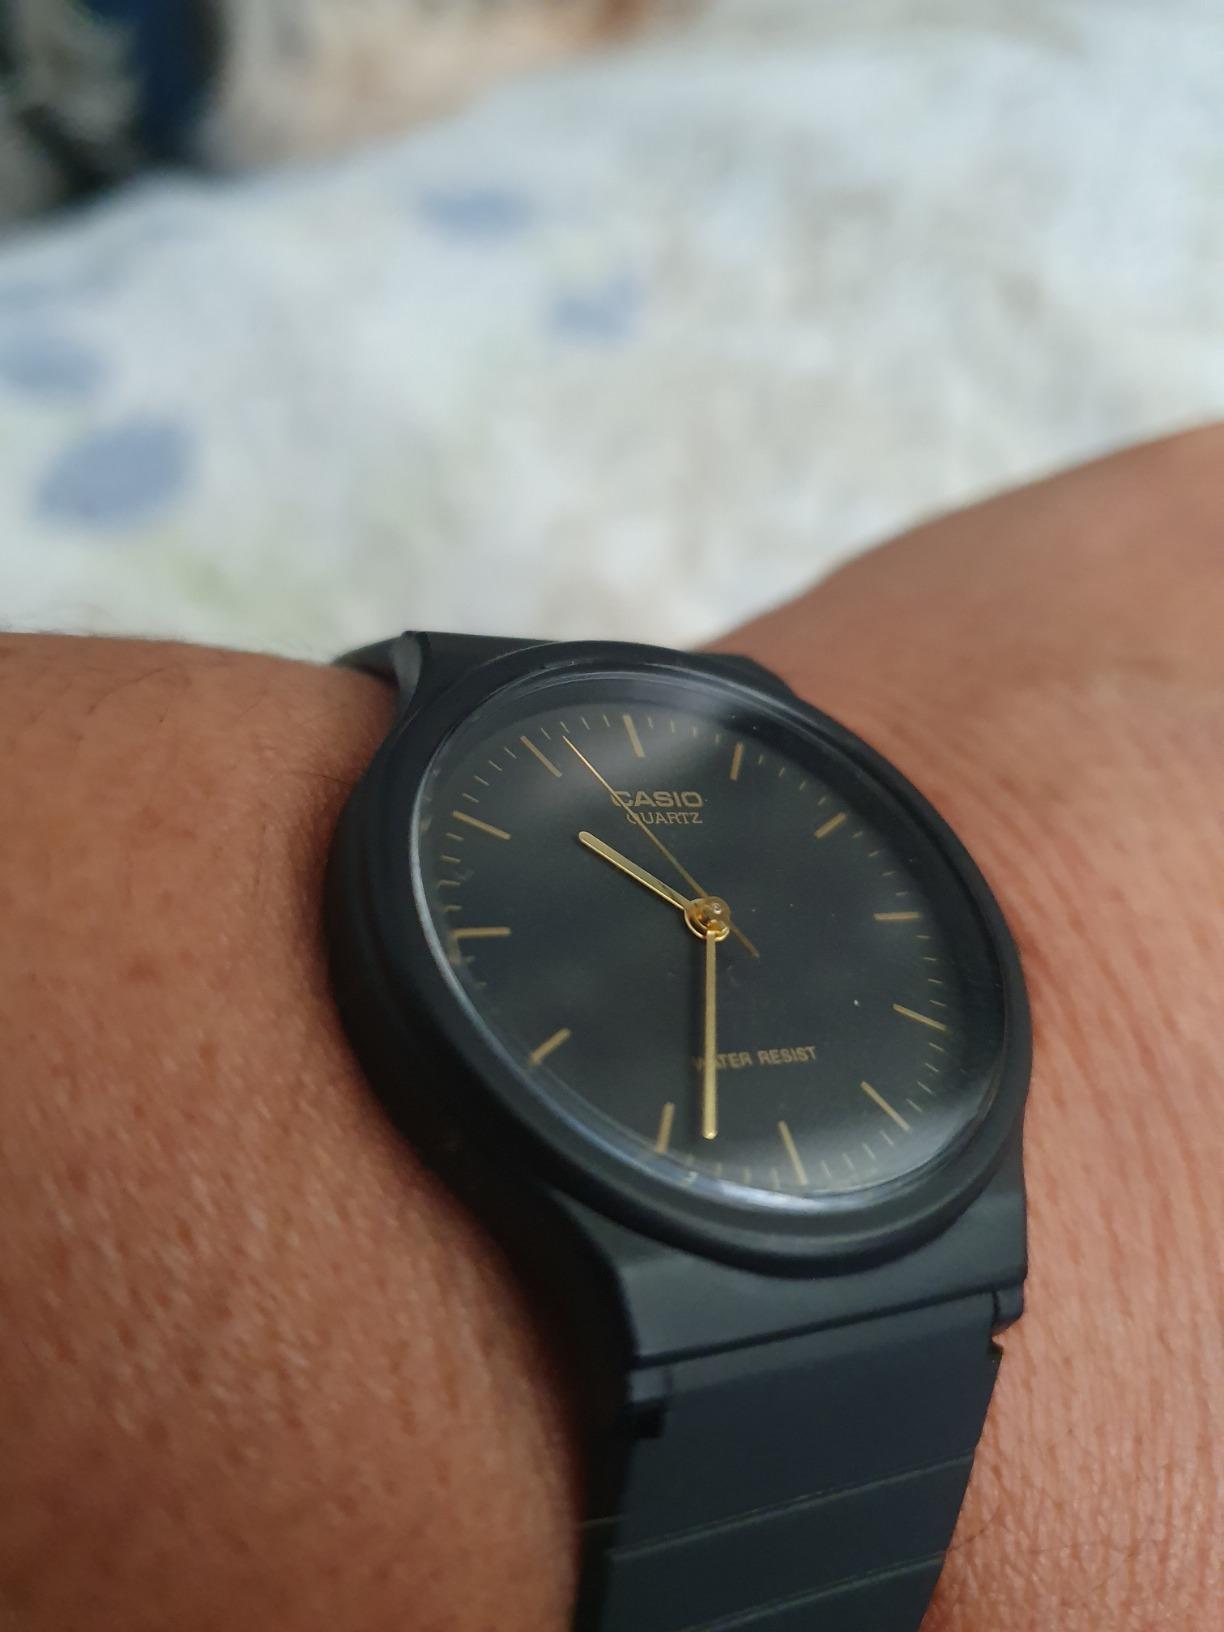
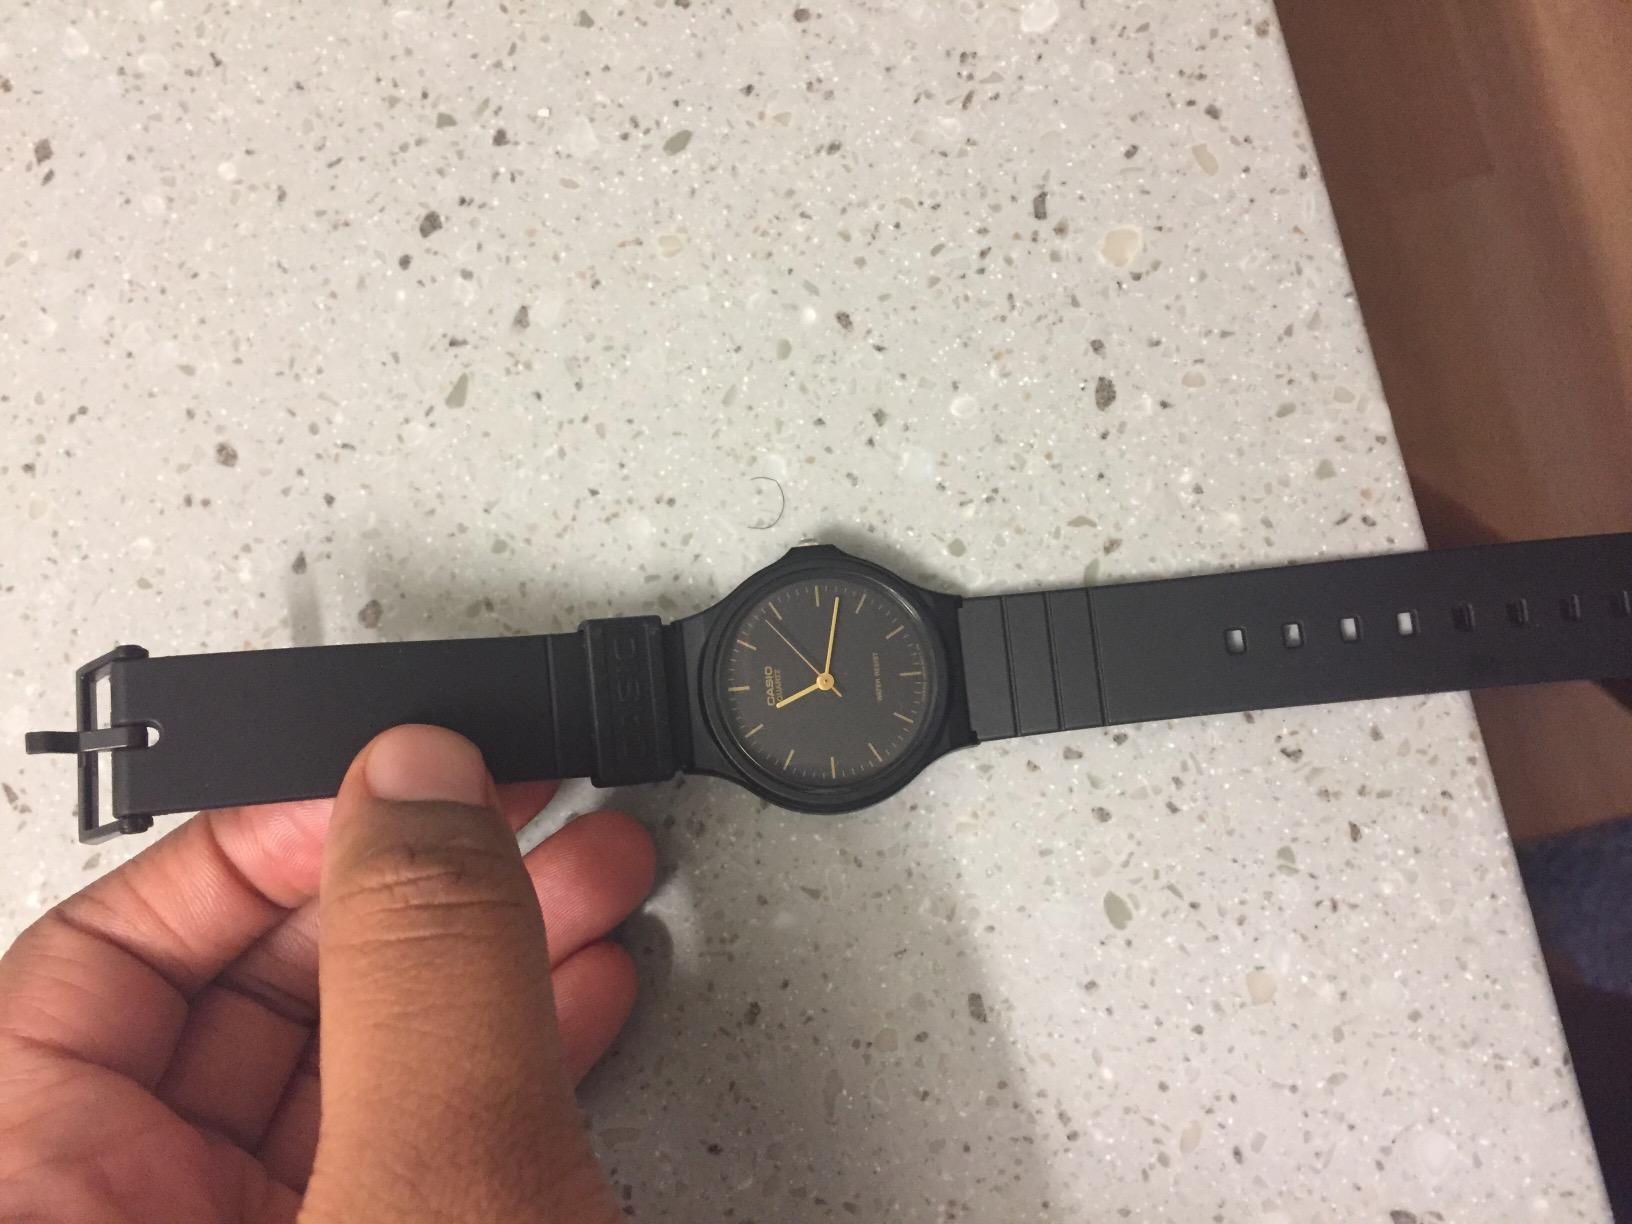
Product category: accessories_watch
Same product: yes